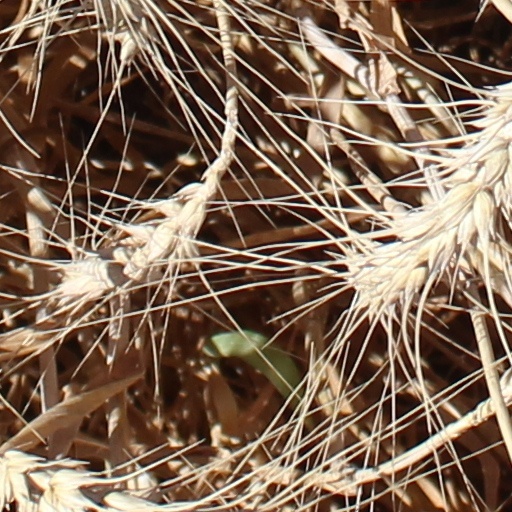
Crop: wheat